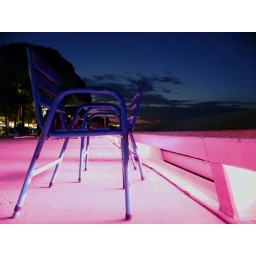
blue chair by night # au10